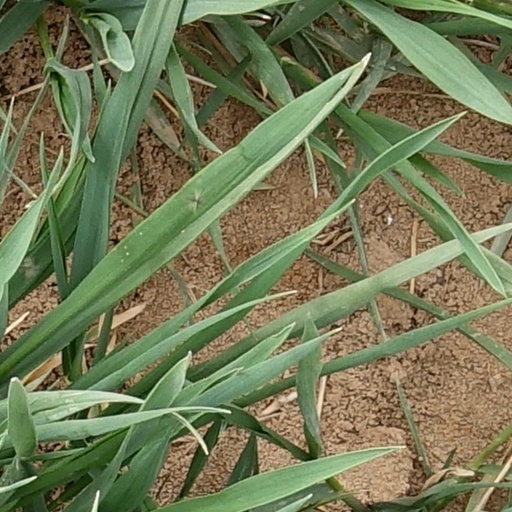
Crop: wheat